Tashan Weir

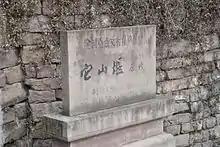
Stela commemorating the accession of Tashan Weir as a Major Historical and Cultural Site Protected at the National Level

Tashan Weir was officially declared a Major Historical and Cultural Site Protected at the National Level on January 13, 1988 (Number 3-55). It is also recognized as one of the four most important water conservation projects of imperial or pre-imperial China, along with the Zhengguo Canal, Lingqu Canal, and Dujiangyan. A temple with a statue representing Wang Yuanwei and ten builders of Tashan Weir was built nearby, and important ceremonies and cultural festivities are regularly held there.